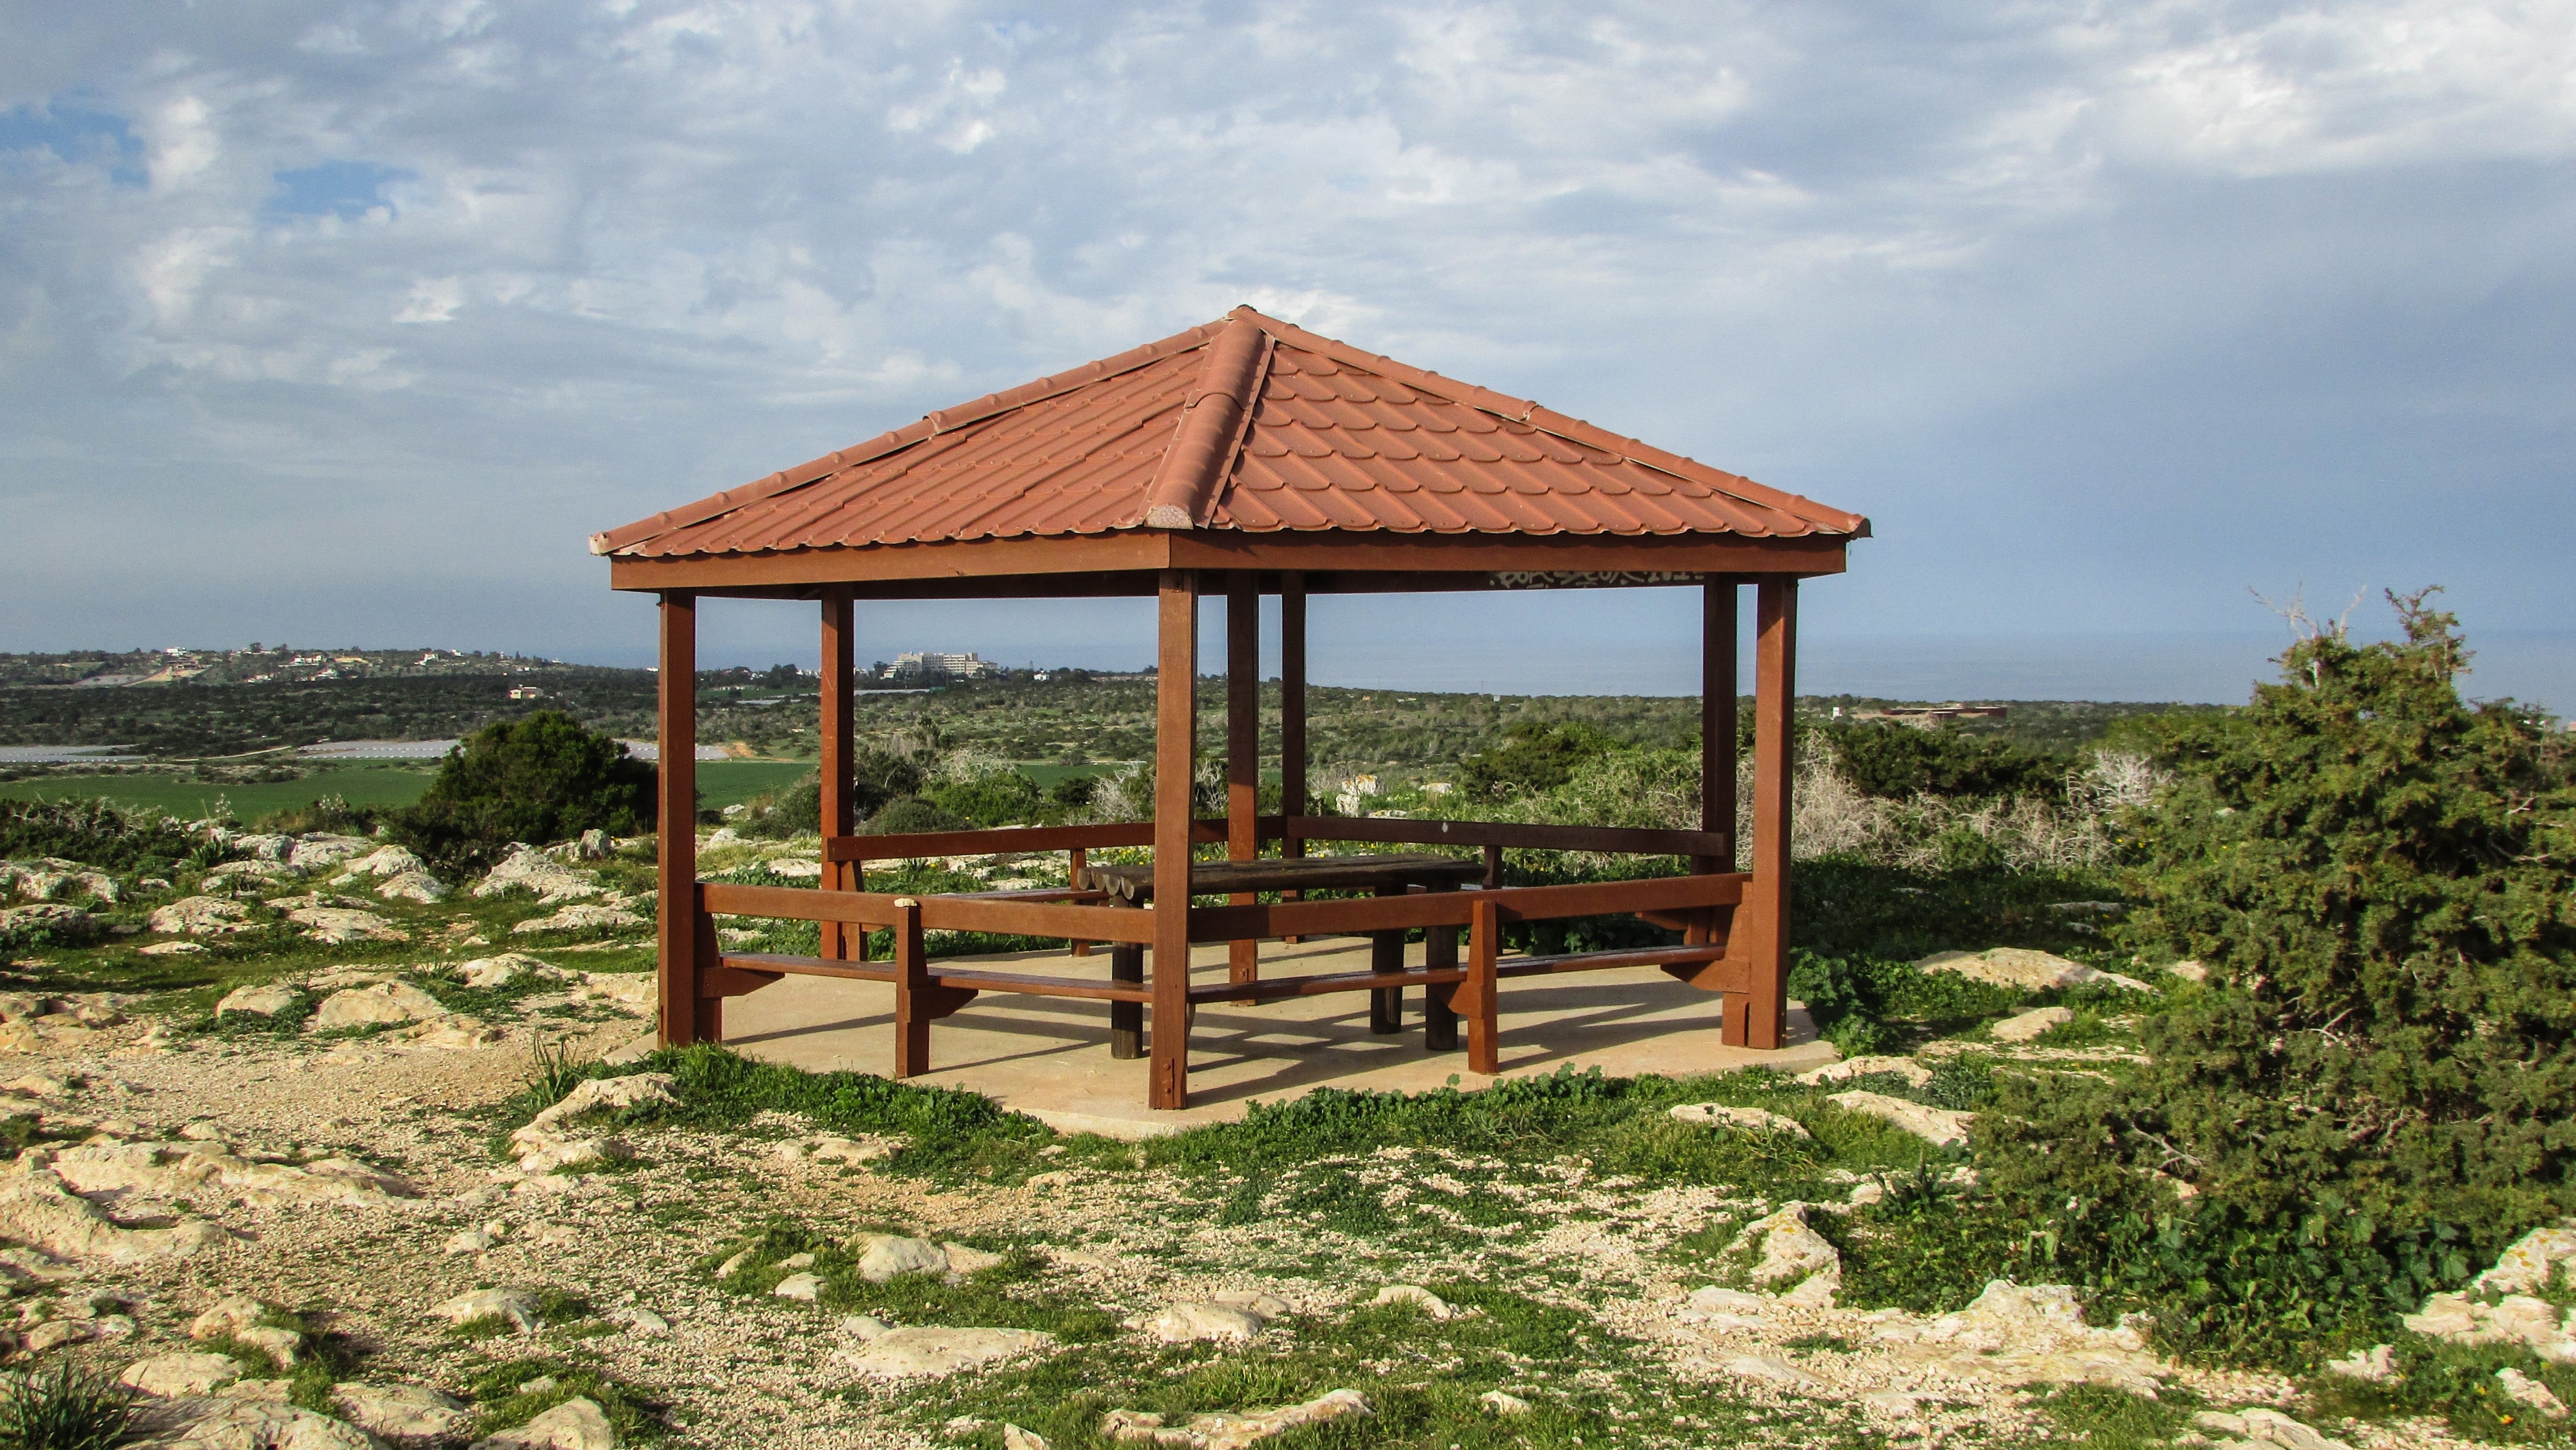
hut, cottage, ranch, property, gazebo, pavilion, kiosk, estate, cavo greko, cyprus, view point, resting spot, outdoor structure